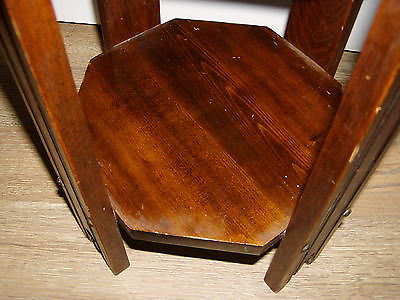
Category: table